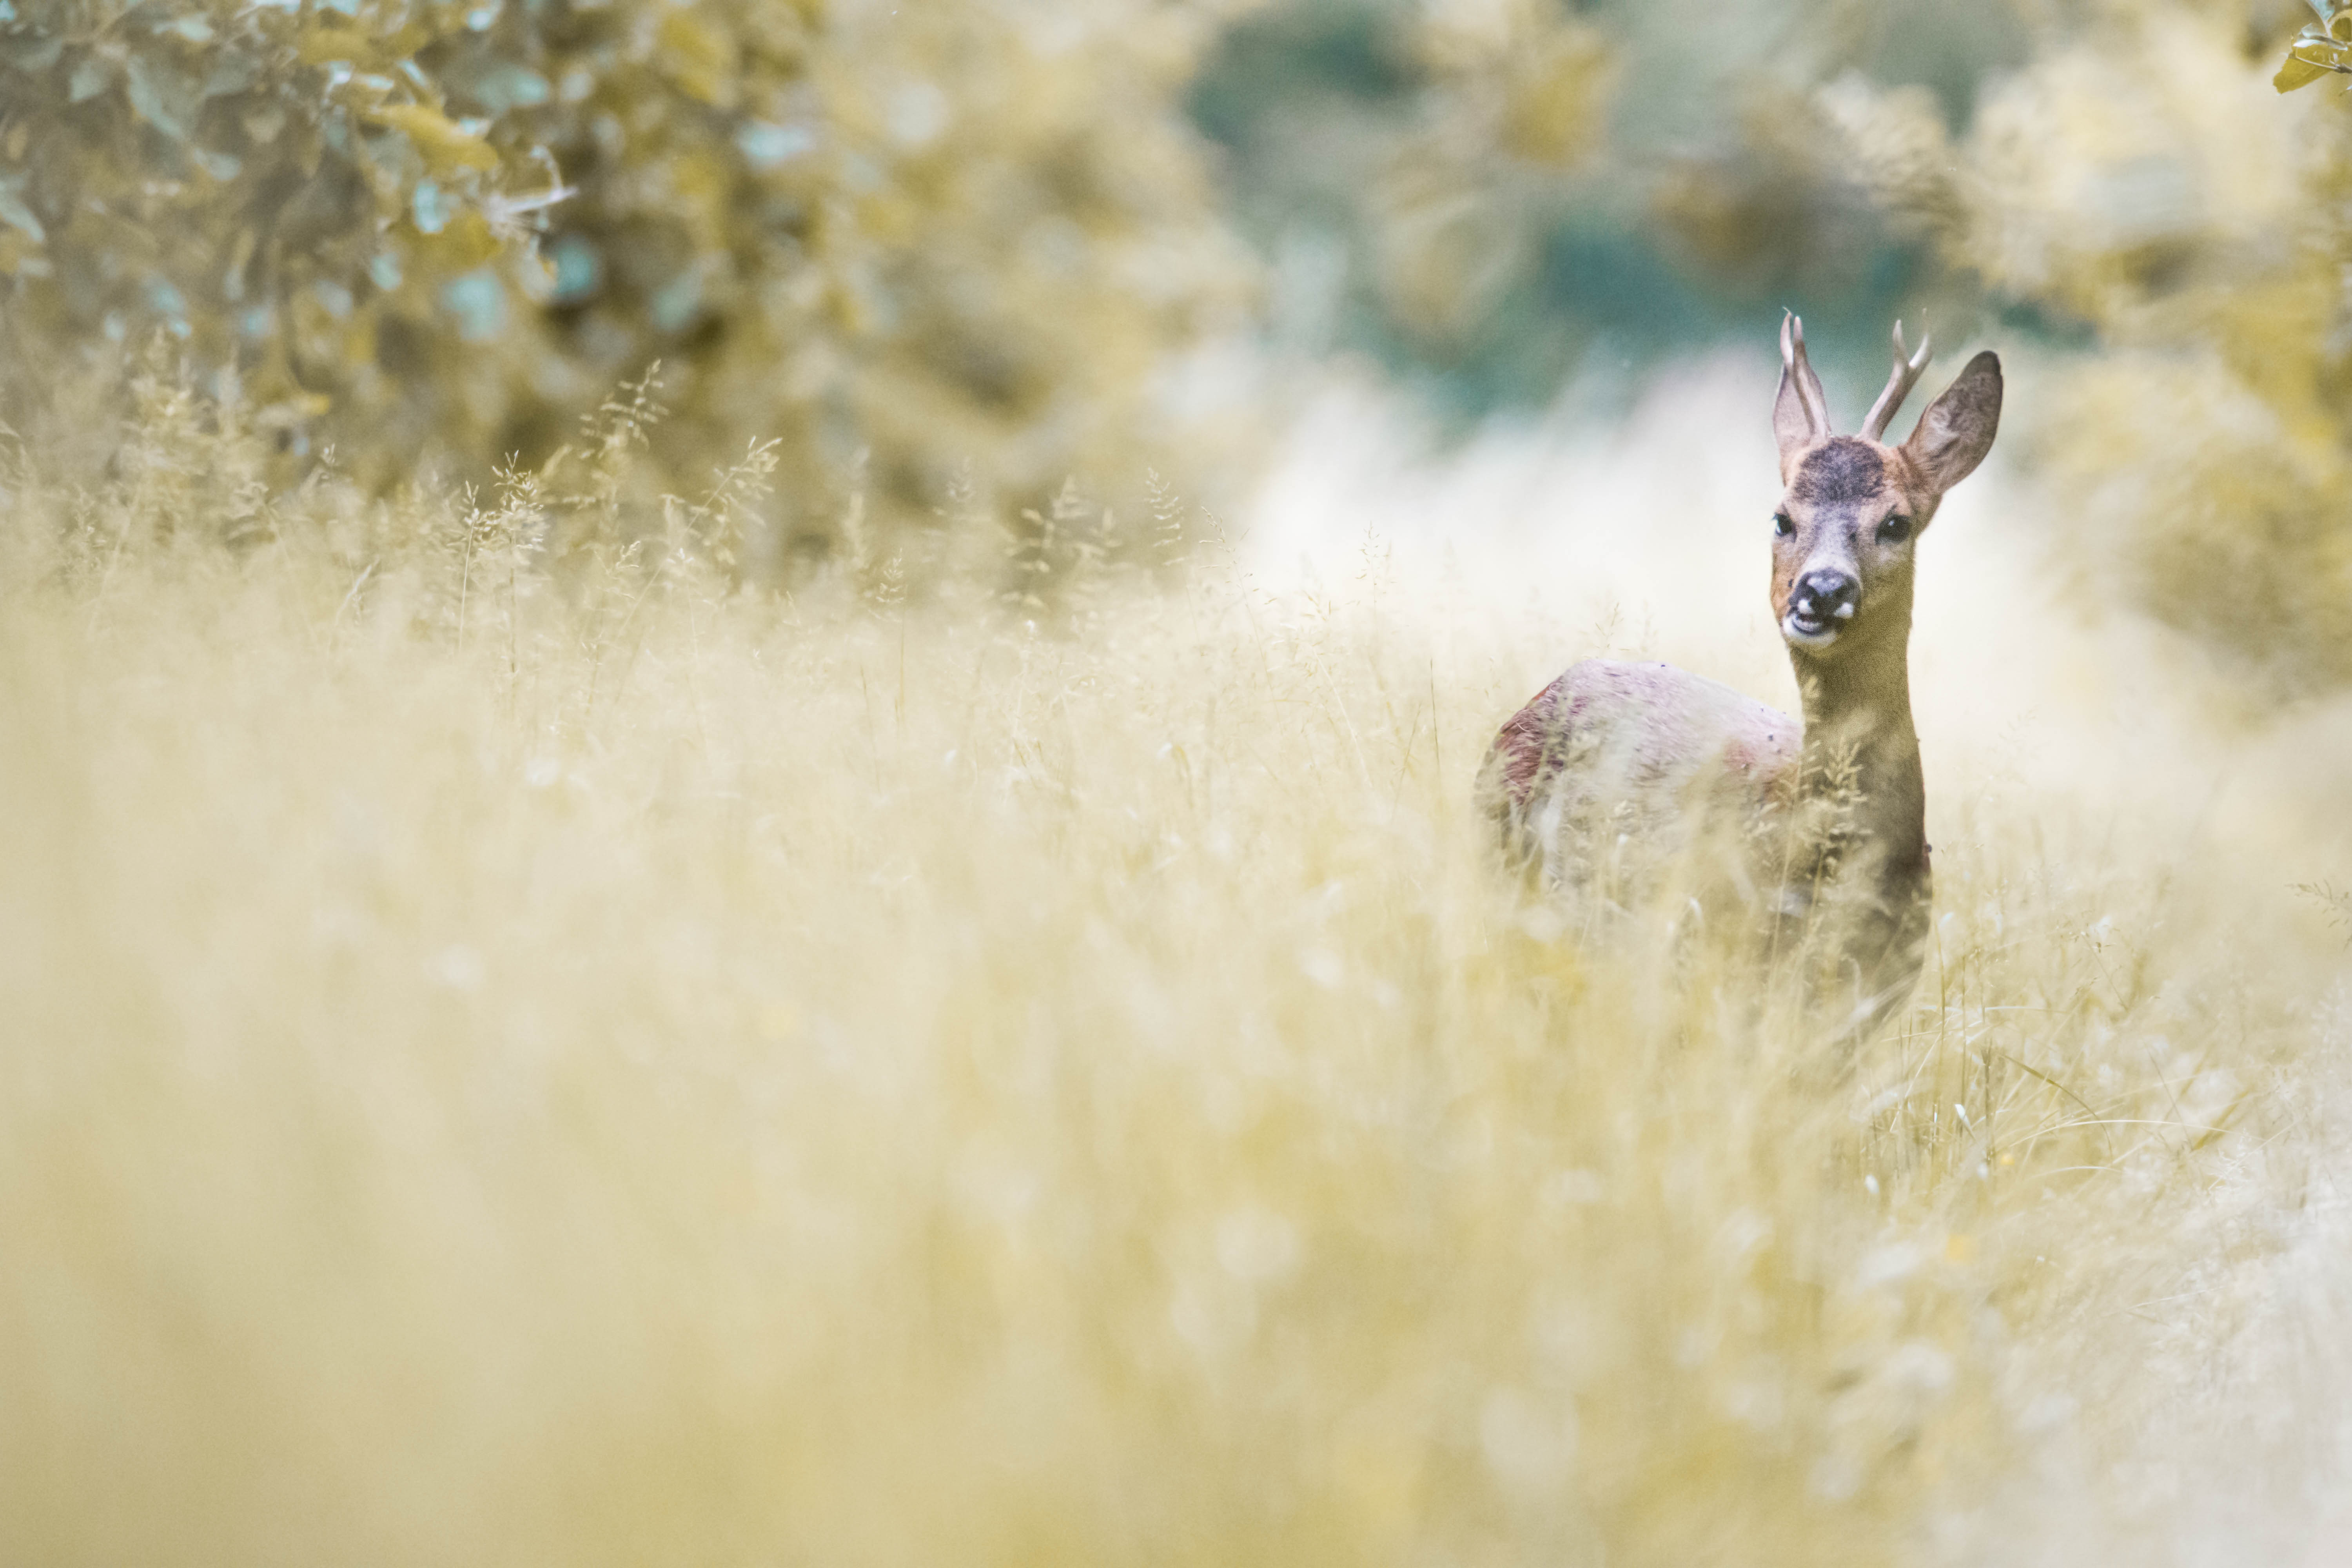
nature, forest, wildlife, wild deer, mammal, animals, vertebrate, deer, green, yellow, season, fox, fauna, grass, grass family, sunlight, landscape